Peatland restoration

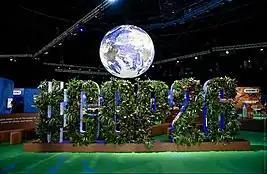

Restoration efforts in peatland ecosystems involve the implementation of measures to recover the original vegetation cover, species richness, and local abundance through replanting activities on peatlands. Replanting activities in peatland ecosystems serve multiple objectives, such as introducing native and adapted plant species in open peatlands, enhancing degraded peat forest areas through enrichment planting, and using seed dispersal techniques to promote the regeneration of peatland vegetation.